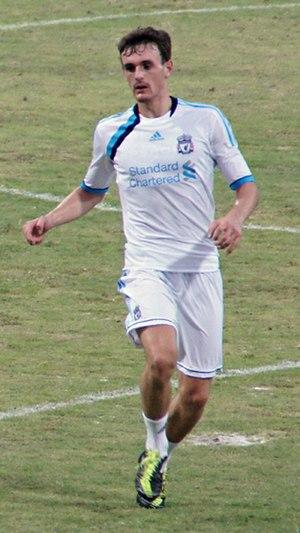
Jack Robinson, né le 1ᵉʳ septembre 1993 à Warrington, est un footballeur anglais qui évolue au poste de défenseur à Sheffield United.